Roberto Rosales

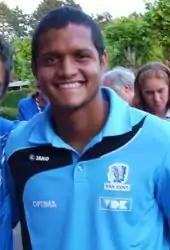
Rosales while playing for Gent

Born in Caracas, Rosales played for Pedagogico Caracas and Deportivo Gulima before moving to hometown's Caracas, where he made his senior debuts, appearing in two matches before signing a two-year deal with Gent on 30 May 2007 following a successful trial. Rosales was linked with a move to Anderlecht.